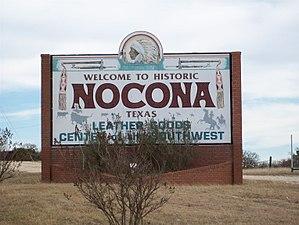
La ville américaine de Nocona est située dans le comté de Montague, dans l’État du Texas. Sa population s’élevait à 3 033 habitants lors du recensement de 2010.